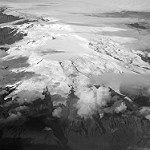
Label: B & W